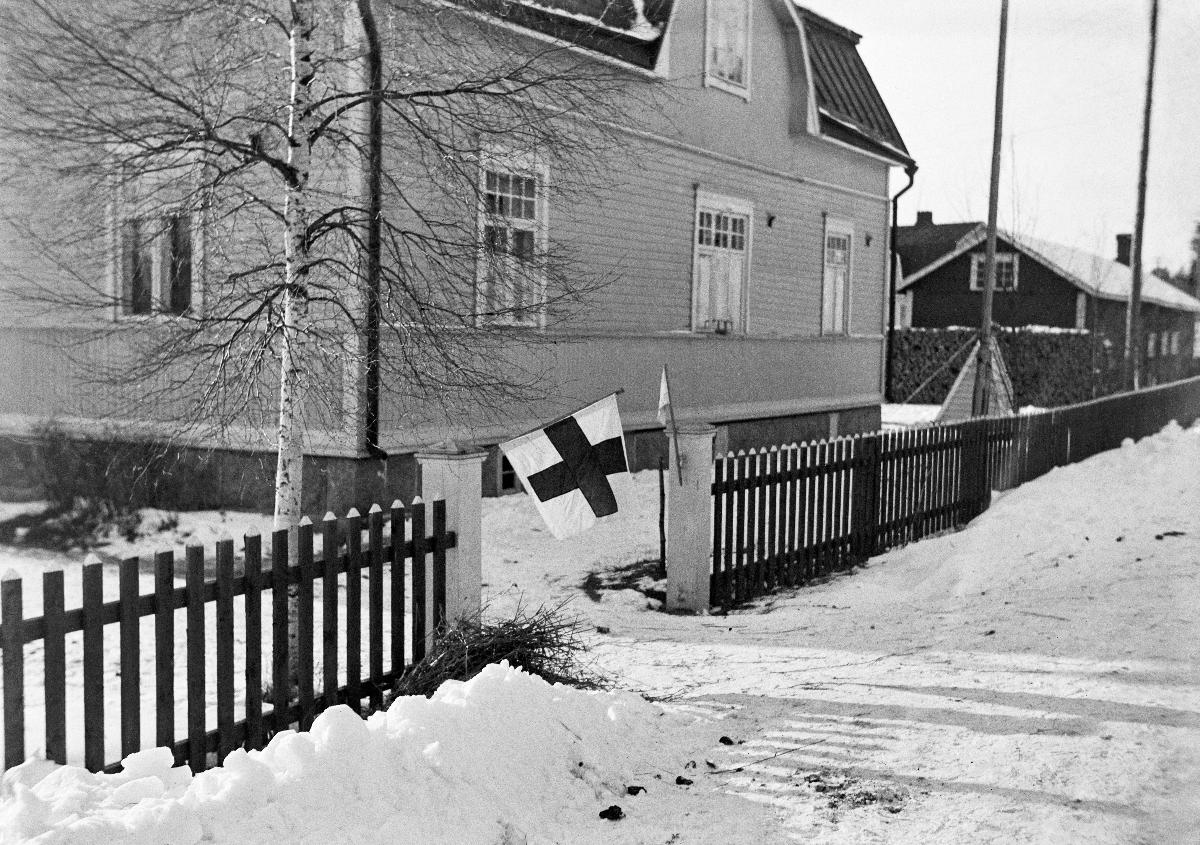
Mäntsälän kapina
Mäntsäläupproret; Mäntsälä rebellion
sisällön kuvaus: Mäntsälän kapina 27.2.-6.3.1932. Hallitusjoukkojen esikunta Hinthaarassa 5.3.1932. content description: Mäntsälän rebellion 27.2.-6.3.1932. The headquarters of Government troops in Hinthaara, Porvoo 5.3.1932 innehållsbeskrivning: Mäntsäläupproret 27.2.-6.3.1932. Regeringstruppernas stab i Hindhår 5.3.1932.
Kuvaaja: Sundström, Hugo, kuvaaja
Vuosi: 1932
Paikka: Suomi; Suomi, Porvoo, Hinthaara
Aiheet: politiikka; äärioikeistolaisuus; lapuanliike; kapinat; suojeluskunnat; HBL; politics; far right; Lapua movement; insurgencies; right-wing extremism; rebellion; civil guard; civil guards; politik; högerextremism; Lapporörelsen; uppror; lapporörelsen; skyddskåren; kravaller; skyddskårer